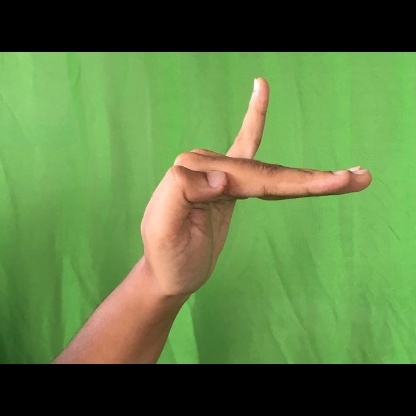
Mudra: Hamsapaksha